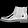
Label: Ankle boot